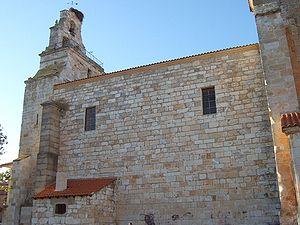
Almaraz de Duero est une commune espagnole de la province de Zamora dans la Communauté autonome de Castille-et-León.